Simple API for Grid Applications

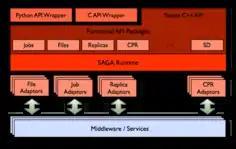
The SAGA C++/Python architecture: a light-weight runtime system dispatches API calls from the application to the middleware through a set of plug-ins or "adaptors".

SAGA is designed as an object oriented interface. It encapsulates related functionality in a set of objects, that are grouped in functional namespaces, which are called "packages" in SAGA. The SAGA core implementation defines the following packages: